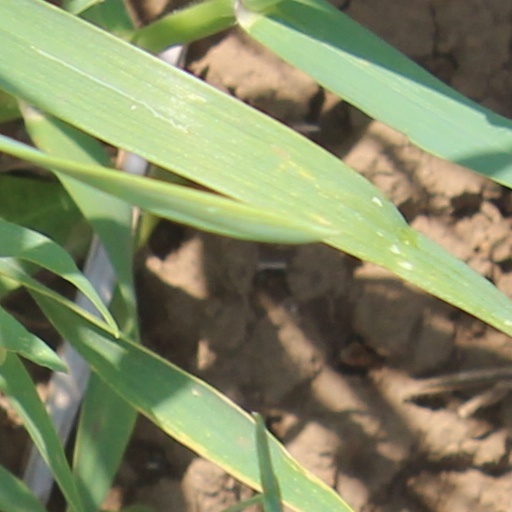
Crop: wheat